3801

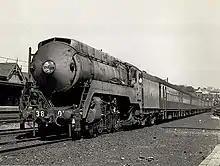
3801 passes through Stanmore in 1945

On 25 February 1943, 3801 worked the "Newcastle Flyer" for the first time. When joined by 3802 in April 1943, these engines were allotted to working the "Melbourne Limited" expresses between Sydney and Goulburn. In early 1947, 3801 was given a heavy overhaul and was painted in its standard colour scheme of green with yellow lining. A Waratah emblem was added to the top of the nose cone in later years.